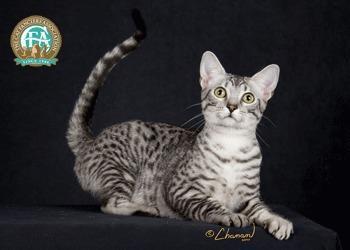
Egyptian Mau